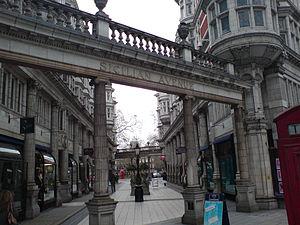
Sicilian Avenue est une rue commerçante piétonne située à Bloomsbury, à Londres. Elle ressemble à une arcade à ciel ouvert qui s'étend en diagonale entre Southampton Row et Bloomsbury Way.